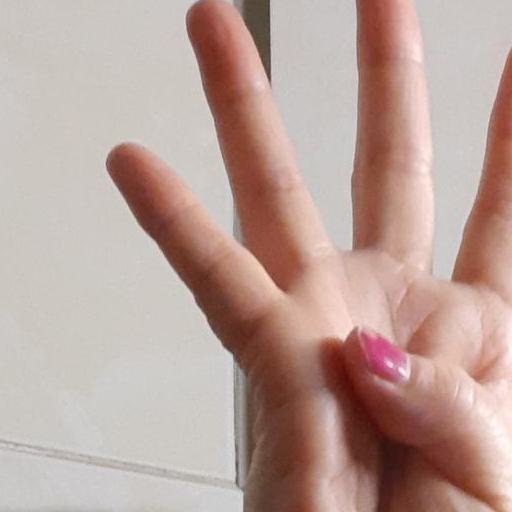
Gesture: four